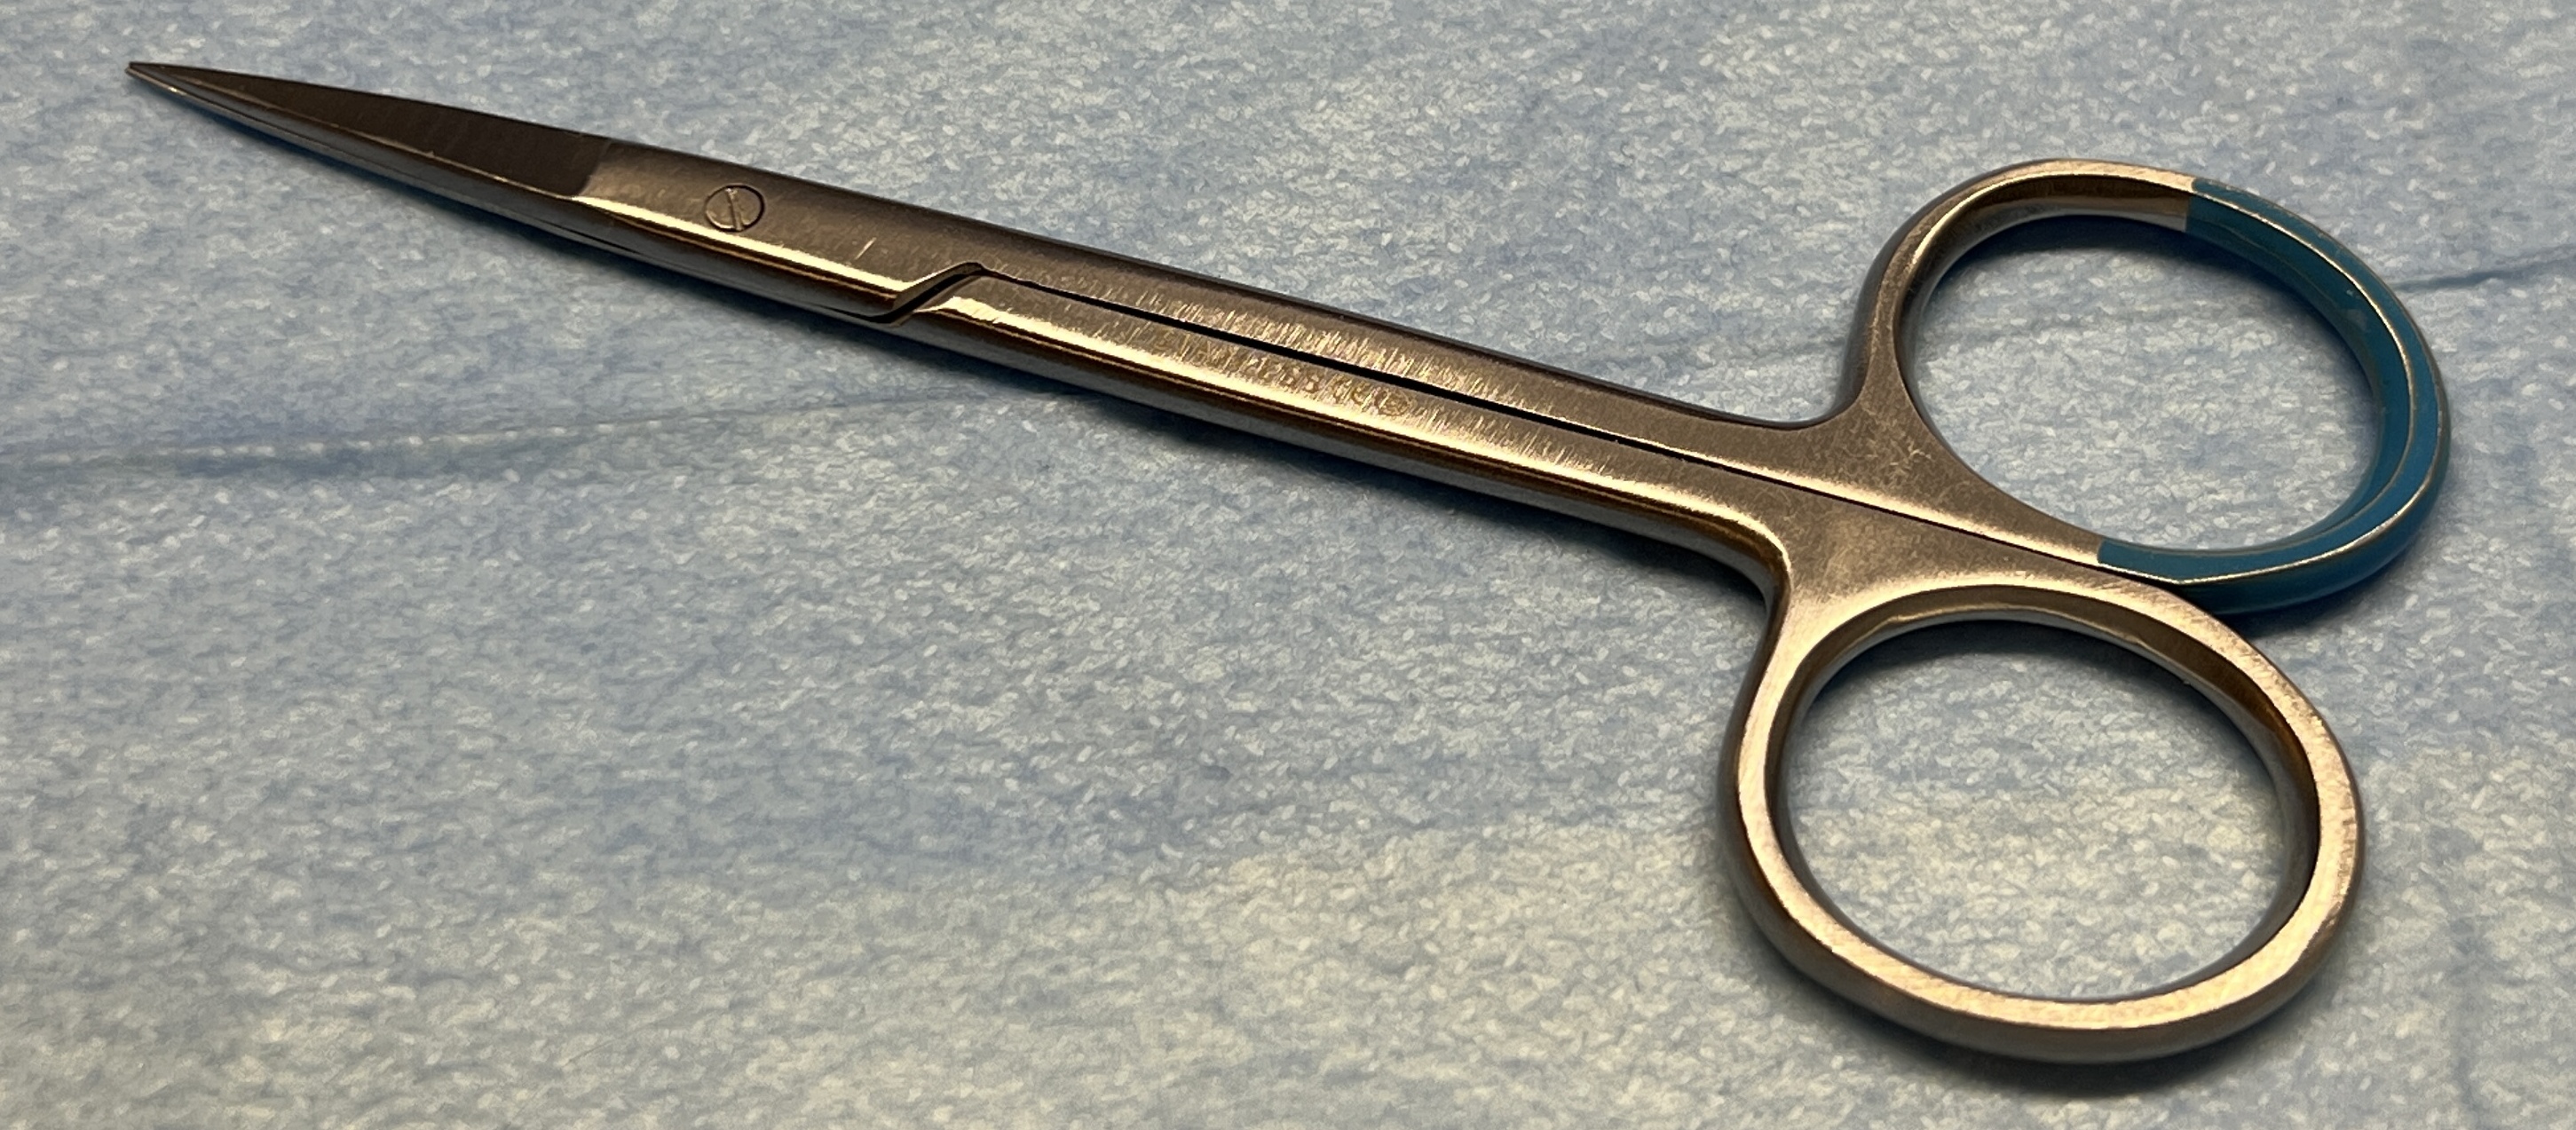
Hinged instrument state: closed